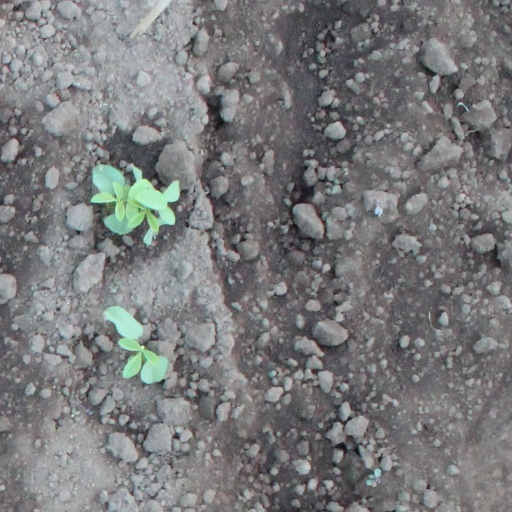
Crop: soybean